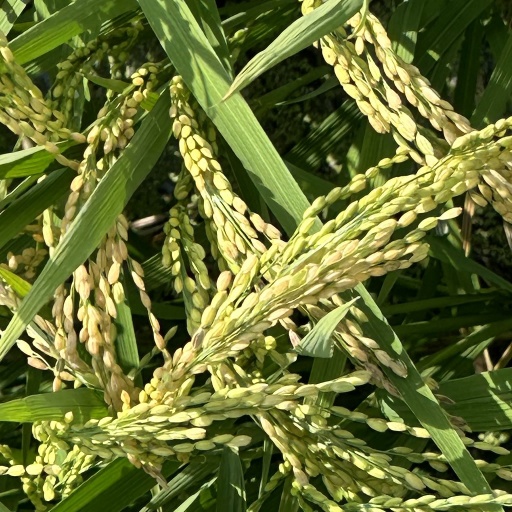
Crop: rice